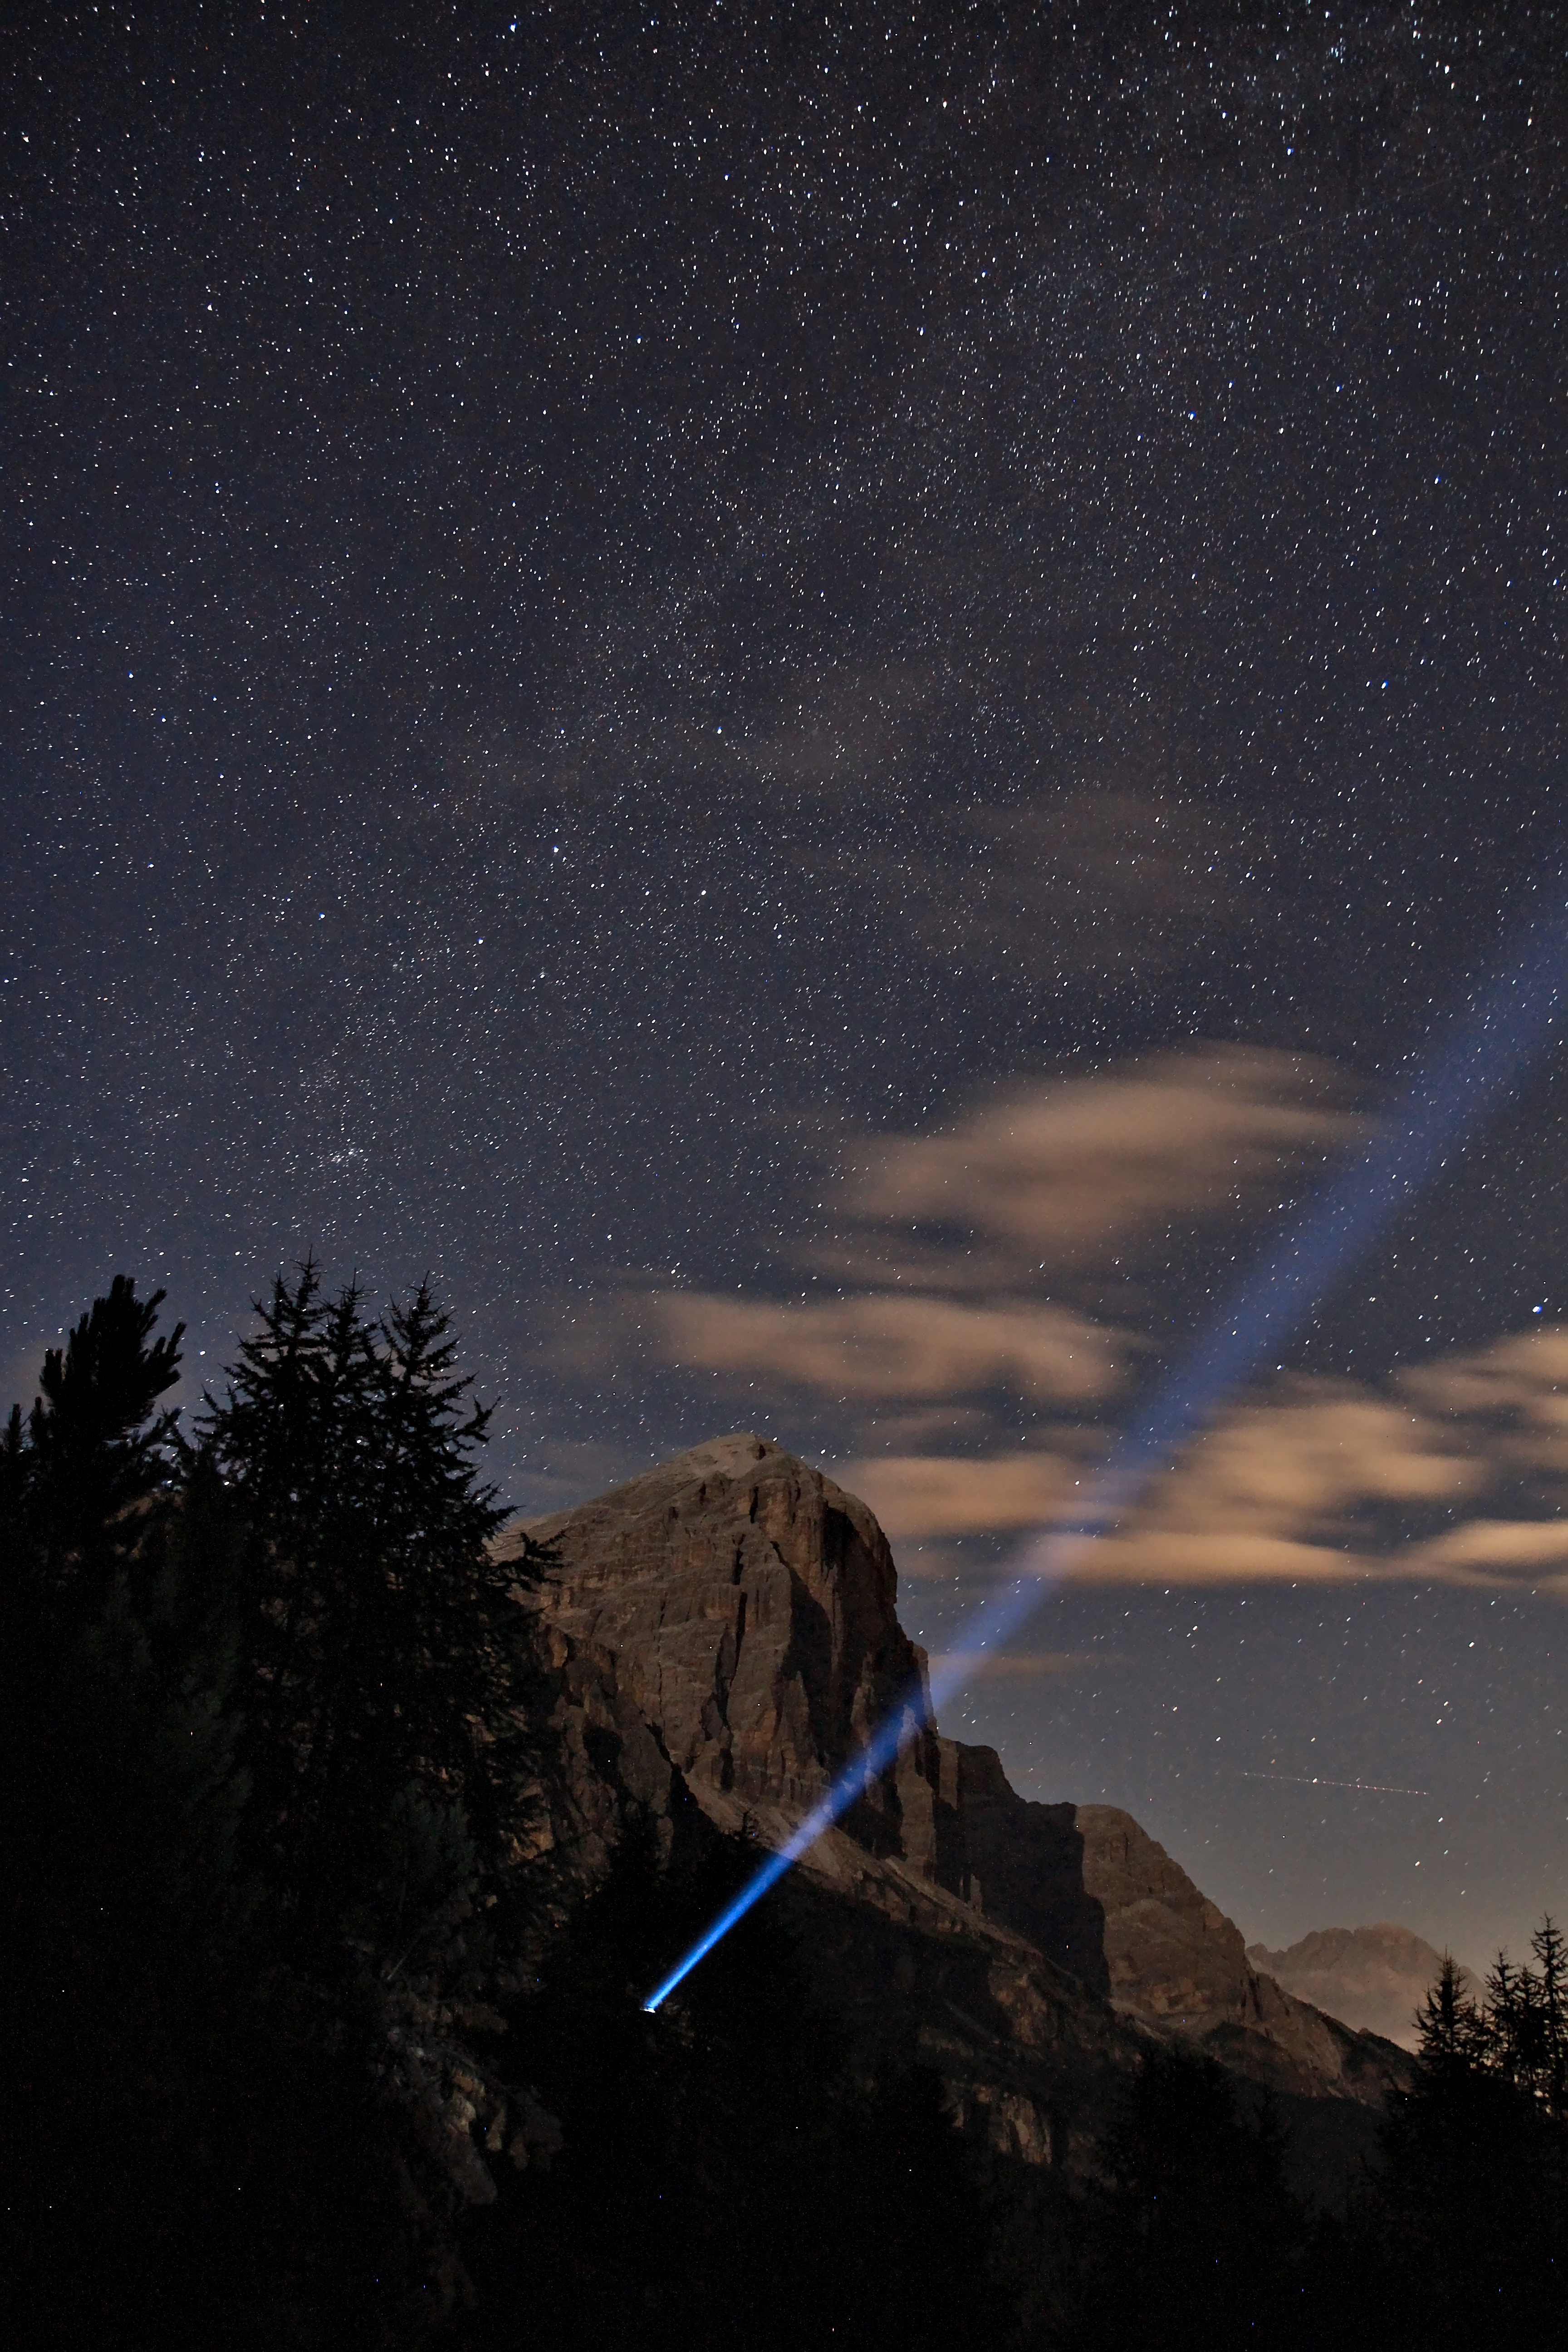
landscape, tree, nature, cloud, sky, night, star, atmosphere, evening, space, darkness, outer space, astronomy, midnight, phenomenon, astronomical object, meteorological phenomenon, atmosphere of earth, geological phenomenon